Cinema of France

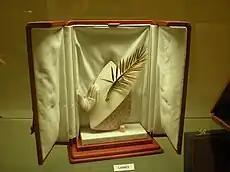
The Palme d'Or ("Golden Palm"), the most prestigious award given out at Cannes Film Festival.

Jean-Paul Rappeneau's "Cyrano de Bergerac" was a major box-office success in 1990, earning several César Awards, including best actor for Gérard Depardieu, as well as an Academy Award nomination for best foreign picture.